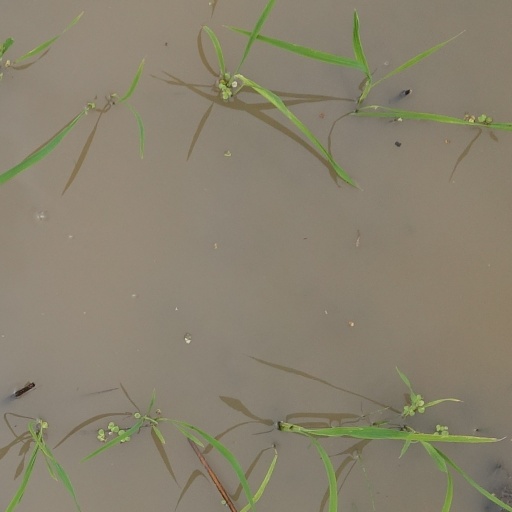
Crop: rice